Oriol-en-Royans

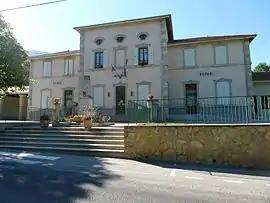
Town hall

Oriol-en-Royans is a commune in the Drôme department in southeastern France.